Tim Duncan

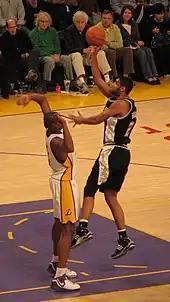
Duncan going up for a shot over the Lakers' Andrew Bynum

During the 2005–06 season, Duncan suffered from plantar fasciitis for most of the season, which was at least partly responsible for his sinking output (18.6 points, 11.0 rebounds, 3.2 assists and 2.0 blocks per game), and also for his failure to make the All-NBA First Team after eight consecutive appearances. The big man came back strong in the 2006 NBA playoffs against the Dallas Mavericks, where he outscored rival power forward Dirk Nowitzki 32.2 to 27.1 points, with neither Nowitzki nor Mavericks center Erick Dampier able to stop Duncan with their man-to-man defense. But after splitting the first six games, Duncan became the tragic hero of his team in Game 7. Despite scoring 39 points in regulation time and fouling out both Dampier and Keith Van Horn, Duncan only made one of seven field goal attempts in overtime against Mavericks reserve center DeSagana Diop, and the Spurs lost Game 7.